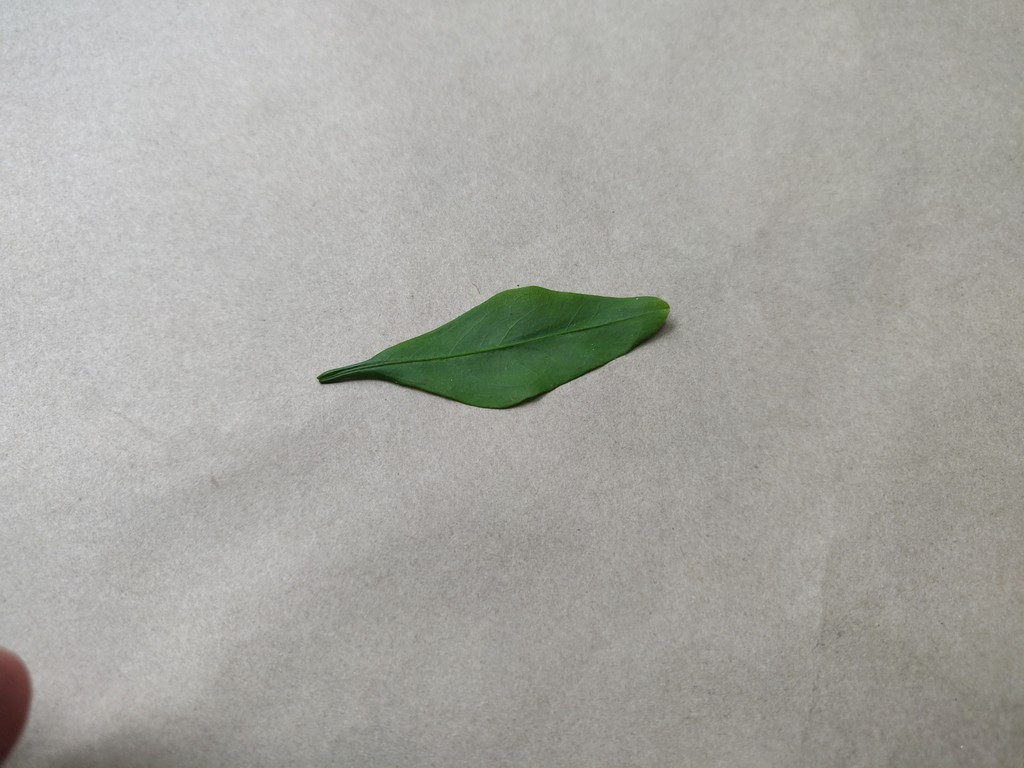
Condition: Healthy
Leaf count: single
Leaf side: front